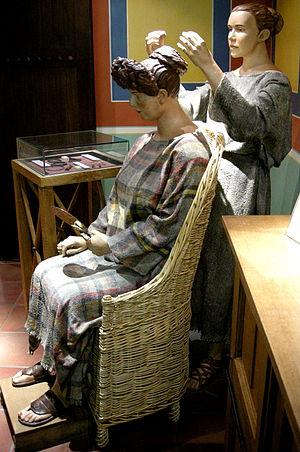
Musée romain de Butchery Lane, à Canterbury, dans le Kent, au Royaume-Uni. Reconstitution d'une femme romaine libre dotée d'un miroir en métal poli qui surveille son esclave occupée à la coiffer. La vitrine à l'arrière-plan expose de véritables bijoux romains.